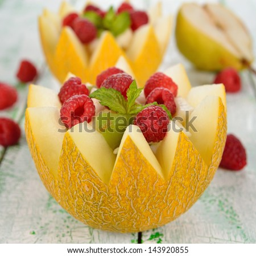
fruit salad in melon on a white table